Elaine Sterne Carrington

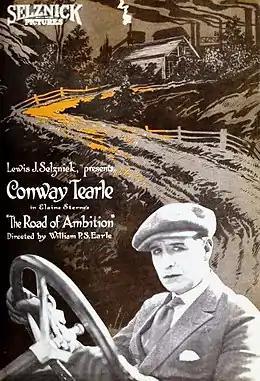
Poster for the Selznick Pictures film "The Road of Ambition" (1920)

Elaine Sterne was born in Manhattan, New York City, the daughter of Marie Louise Henriques and Theodore Sterne, an importer of tobacco. Sterne was educated at Columbia University. In 1920, she married attorney George Dart Carrington, whom she met in grade school. They lived in Brooklyn Heights with children, Patricia and Robert. George died in 1945.